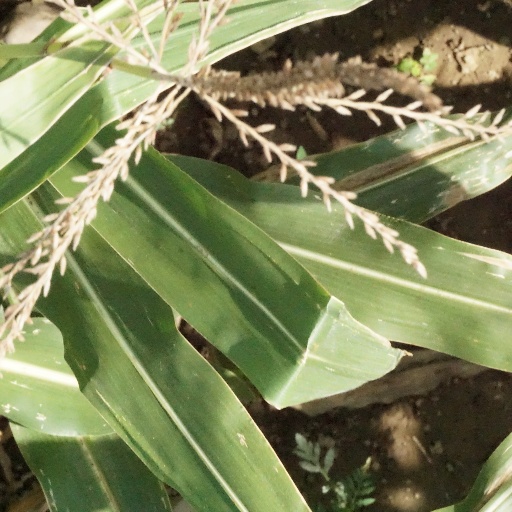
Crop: maize; corn